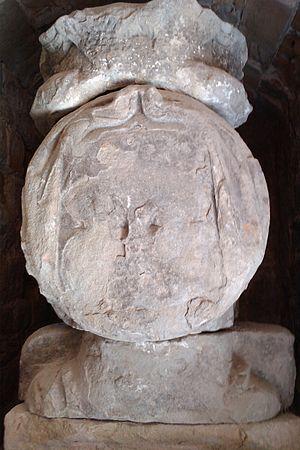
Tete original de fr:Dame Carcas, conservée au musée
Dame Carcas est un personnage légendaire de la ville de Carcassonne. Elle est selon la légende la femme de Ballak, prince musulman de Carcassonne, qui est tué au combat contre Charlemagne. À la suite du décès de son mari elle aurait pris en main la défense de la ville face à l'armée franque et l'aurait repoussée.